Texas Lady

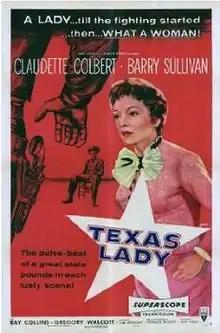
Original poster

Texas Lady is a 1955 color American Western film directed by Tim Whelan in his final film before his death in 1957, and distributed by RKO Radio Pictures. It stars Claudette Colbert, Barry Sullivan and Ray Collins. The film tells the story of a female publisher who encounters injustice and violence in a Southern town.